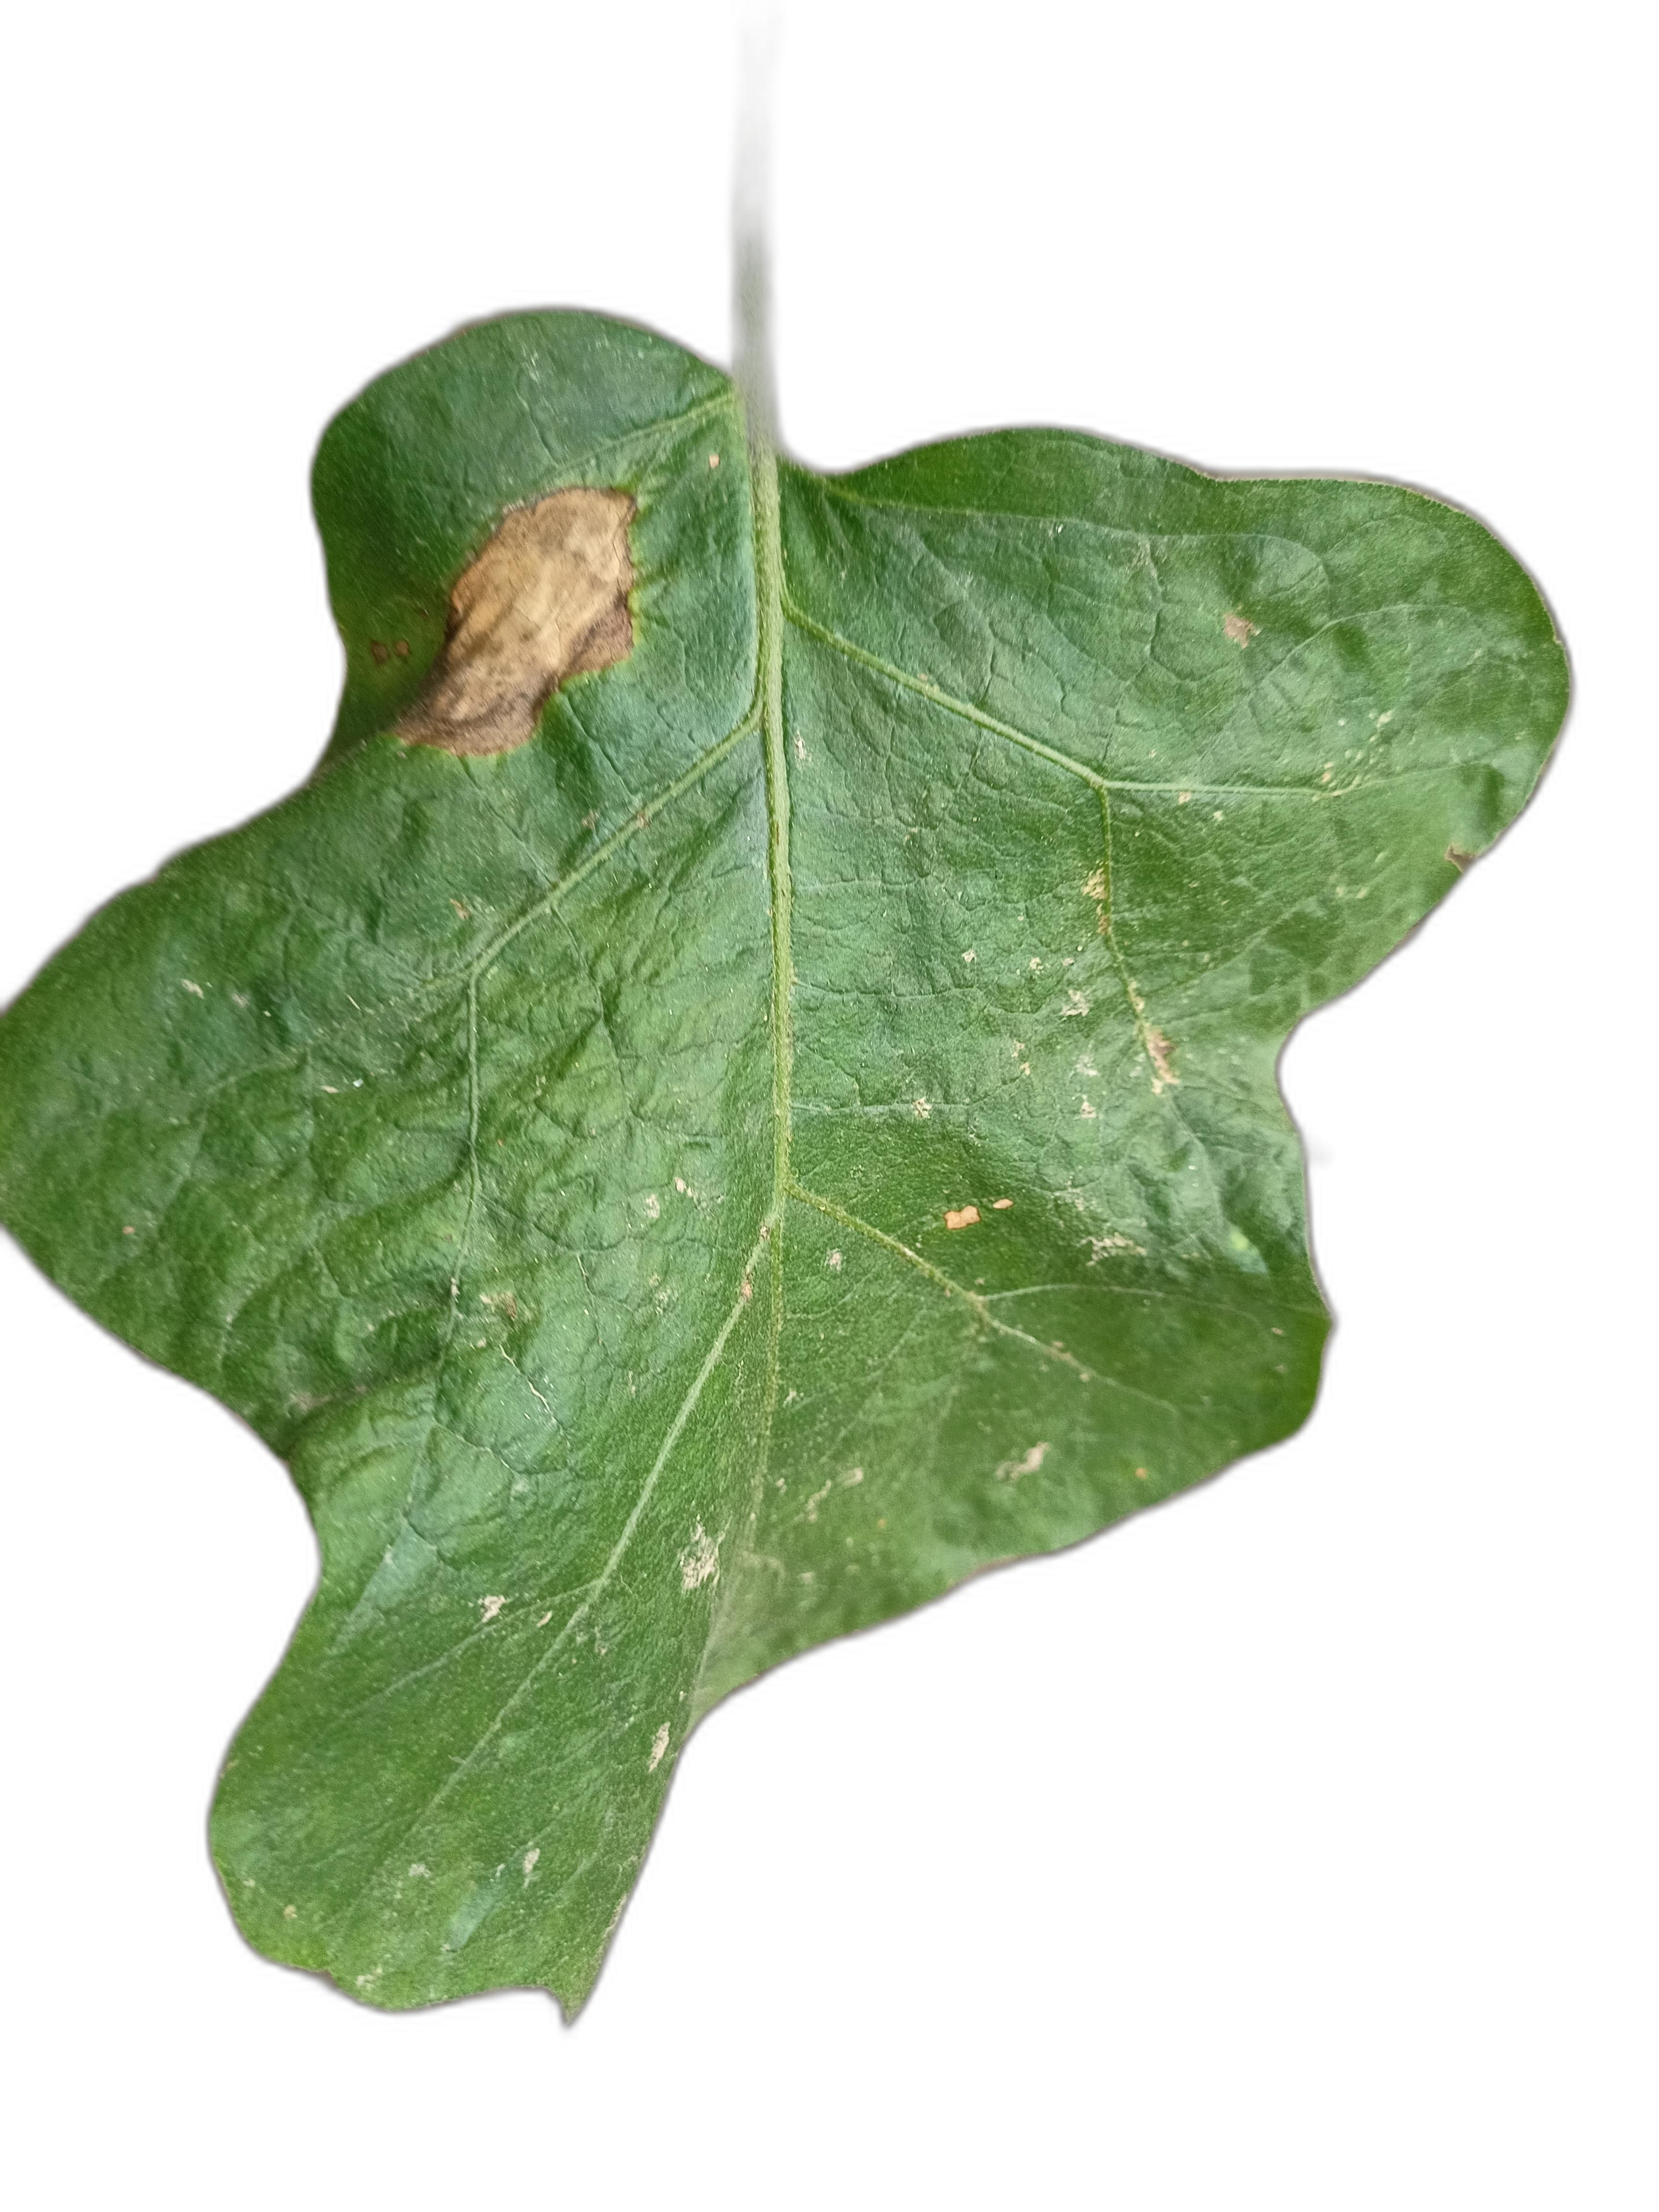
Label: Leaf Spot Disease